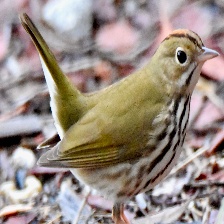
Species: OVENBIRD
Scientific name: SEIURUS AUROCAPILLA